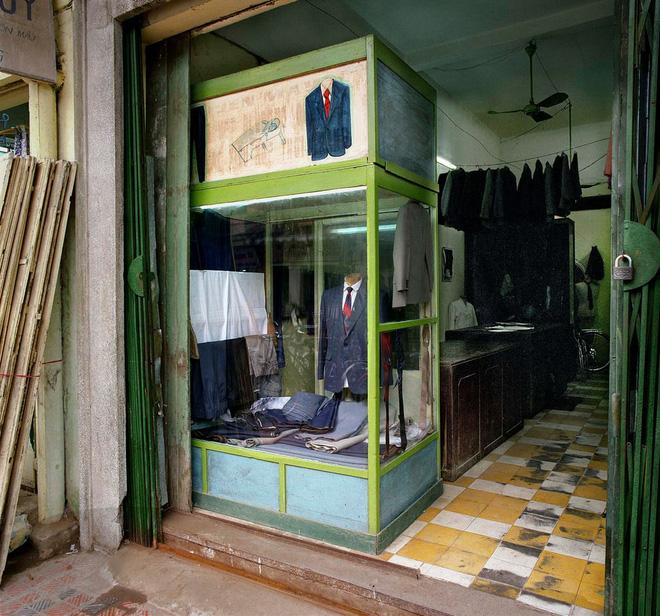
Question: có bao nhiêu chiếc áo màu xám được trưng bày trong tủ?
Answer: có một chiếc áo xám được trưng bày trong tủ